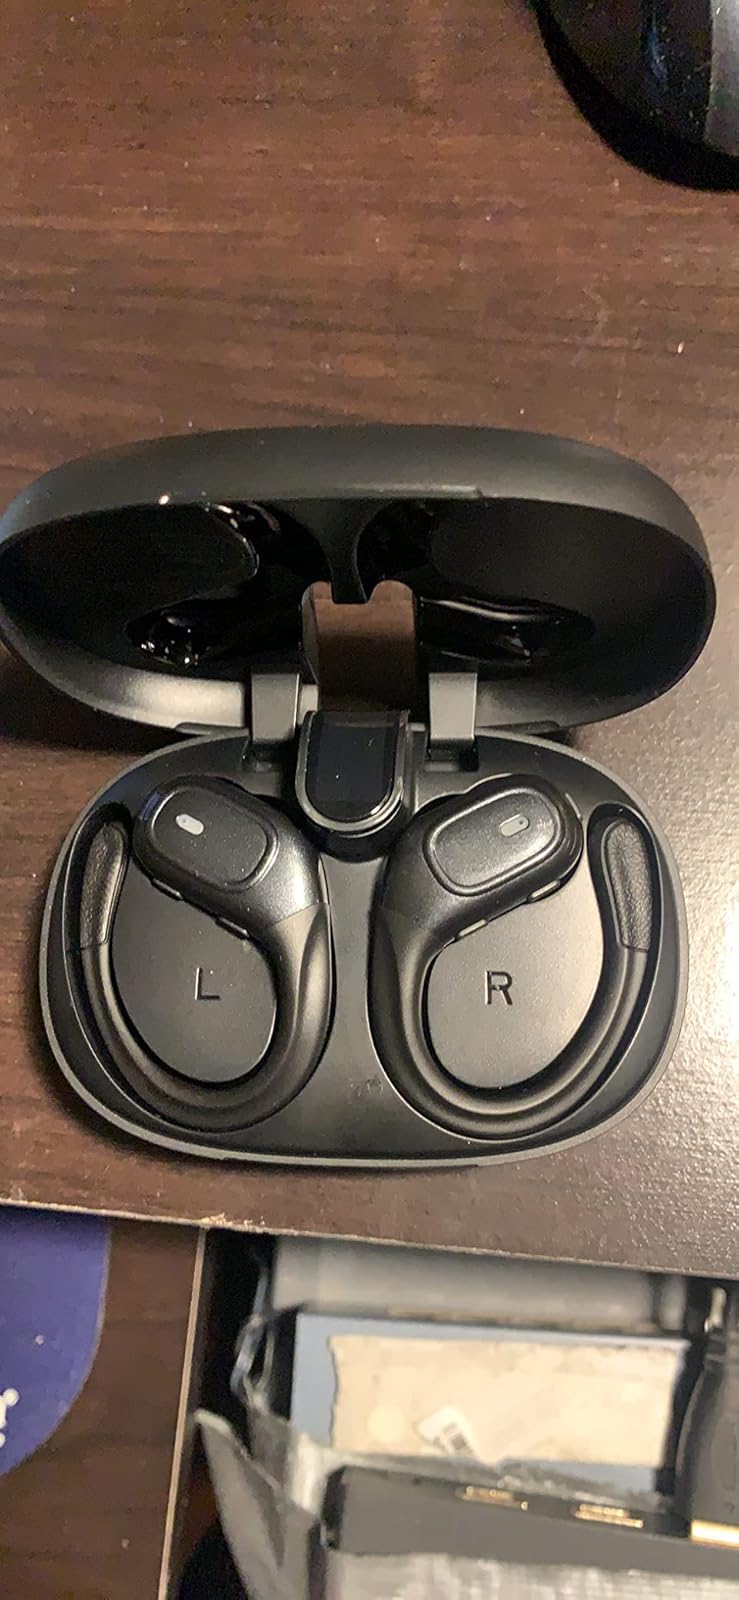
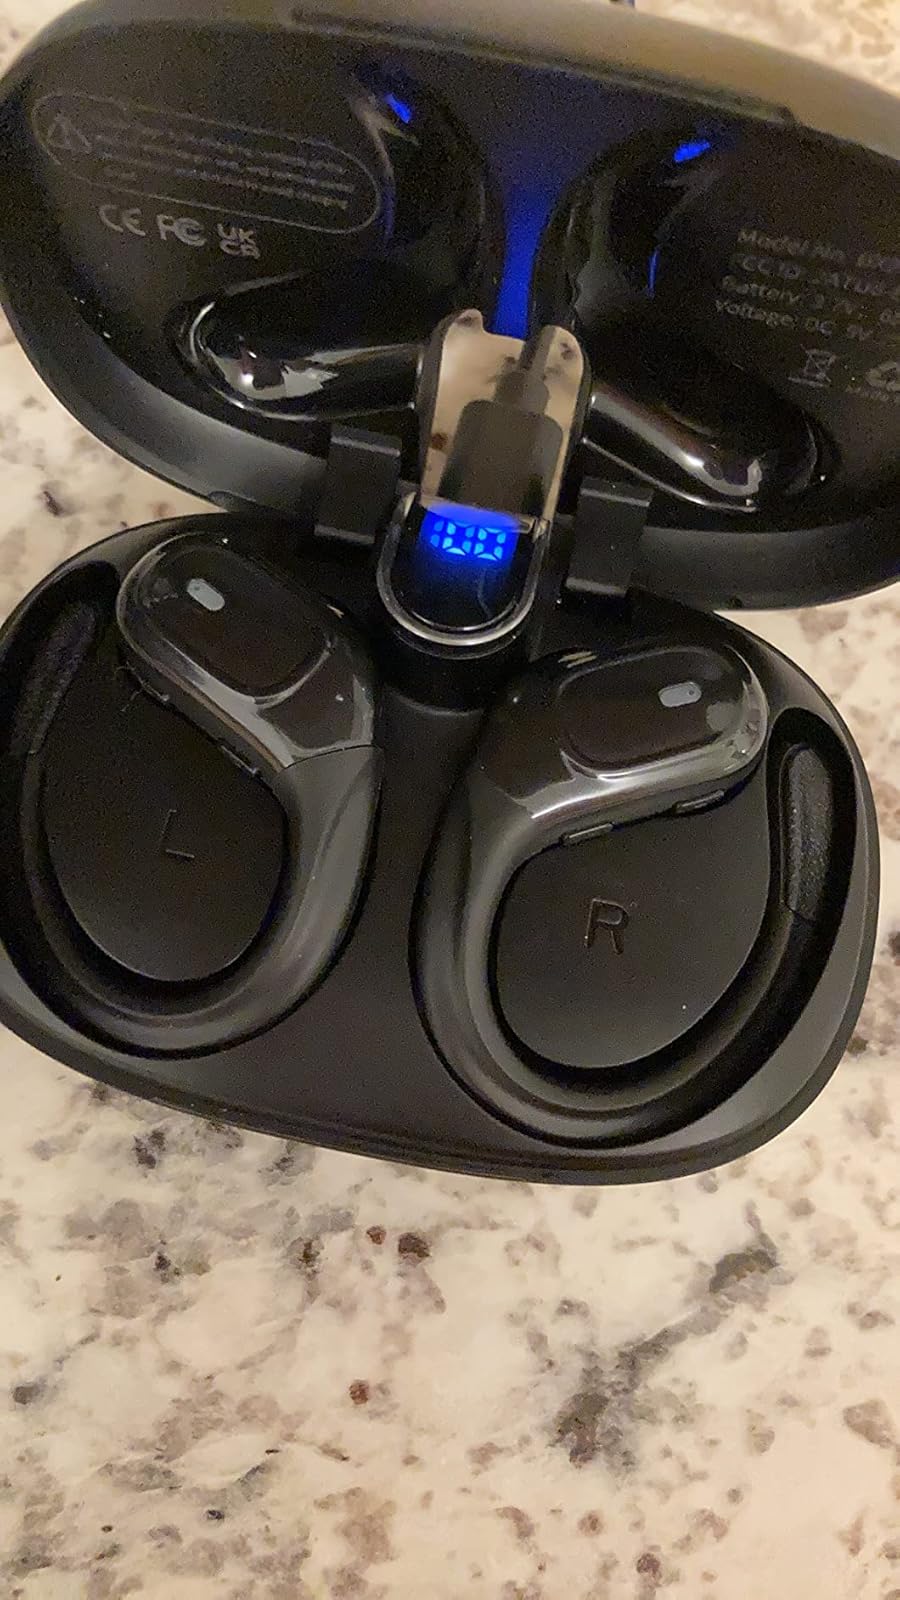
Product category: earbuds
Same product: yes